Faisal Basri

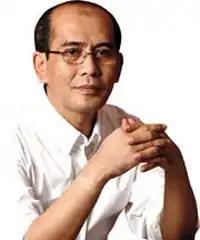
Basri in 2012

Faisal Basri (6 November 1959 – 5 September 2024) was an Indonesian economist and politician. He was a faculty member at University of Indonesia, specializing in political economics, and a member of KPPU, Indonesian competition regulator. Basri was the grandnephew of Indonesia's third Vice President, Adam Malik.